Legal system of Saudi Arabia

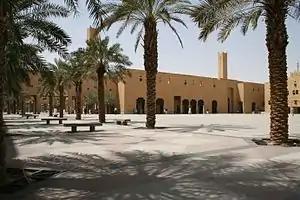
Deera Square, central Riyadh. Known locally as "Chop-chop square", it is the location of public beheadings.

Although repeated theft can be punishable by amputation of the right hand and aggravated theft by the cross-amputation of a hand and a foot, only one instance of judicial amputation was reported between 2007 and 2010. Homosexual acts are punishable by flogging, imprisonment or death. Lashings are a common form of punishment and are often imposed for offences against religion and public morality such as drinking alcohol and neglect of prayer and fasting obligations. In April 2020, the Saudi Supreme Court eliminated the punishment of flogging from its court system, and replaced it by fines, jail time, or both.